House of Bismarck

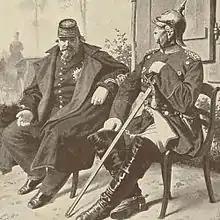
Otto von Bismarck (to the right) with the defeated Napoleon III of France

In 1815, the Prussian "Junker" family's most notable member, Otto von Bismarck, was born in the manor of Schönhausen I. As Prime Minister of Prussia since 1862, he gained the comital title ("Graf") of Bismarck-Schönhausen in 1865 and the hereditary princely status of a "Fürst von Bismarck" after the Franco-Prussian War in 1871, followed by the Proclamation of the German Empire on 18 January 1871. He served as Germany's first chancellor until 1890. In 1871, he was granted the Sachsenwald forest near Hamburg for his achievements, namely for the Unification of Germany. He took up his residence at Friedrichsruh Castle in the Sachsenwald. Today, the forest area amounts to about 6,000 hectares, of which about a half is still owned by the House of Bismarck. The manor house at Friedrichsruh was destroyed in an RAF raid in 1945 and was rebuilt after World War II. Prince Otto's other estates, his birth manor Schönhausen I, the manor of Schönhausen II, which he had received as a grant from the German nation in 1885, as well as the estate of Varzin, Pomerania (now Warcino, Poland), were expropriated in 1945 as a result of border changes promulgated at the Potsdam Conference in 1945 and the subsequent expulsion of the Germans from German provinces annexed by Poland.